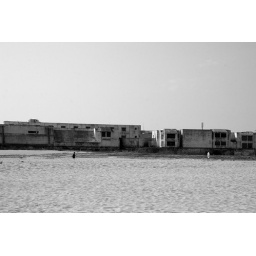
man in black vs man in white